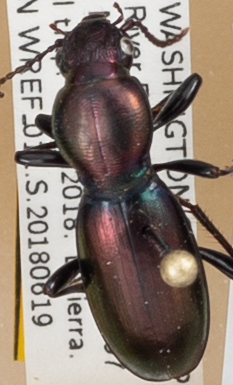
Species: Zacotus matthewsii
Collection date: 2018-06-19
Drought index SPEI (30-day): -1.45
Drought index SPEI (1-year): -0.32
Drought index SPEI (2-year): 0.71